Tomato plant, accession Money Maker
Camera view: bottom (45 deg); turntable rotation: 270 degrees
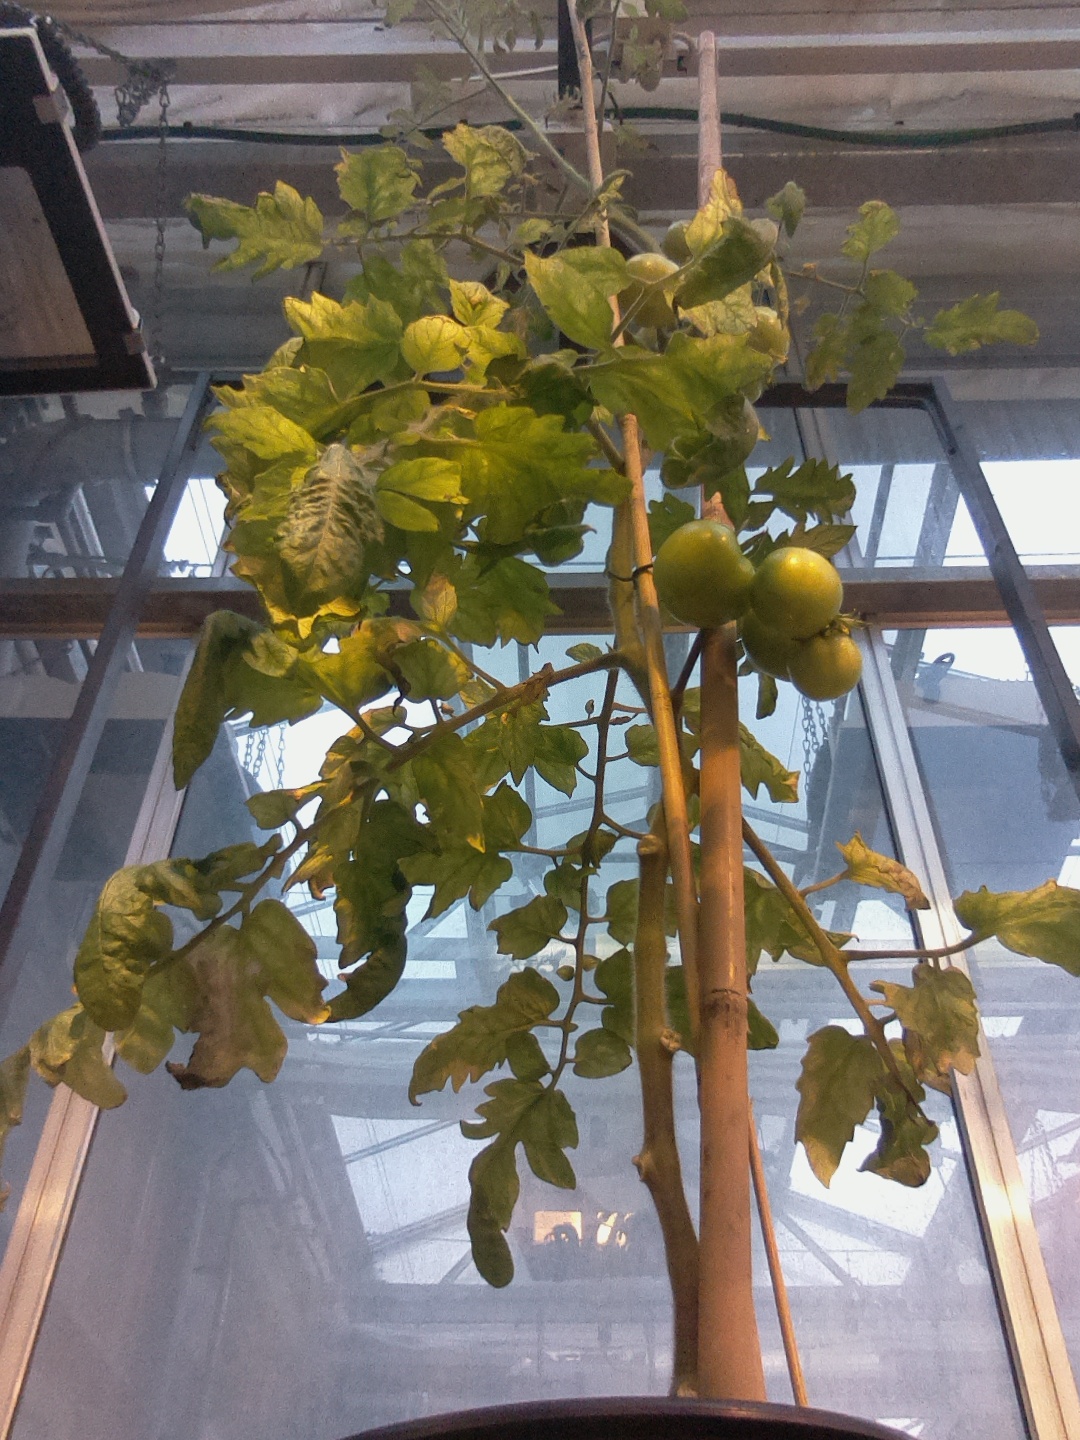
BBCH growth stage 78: 80% -90% of final fruit size